William Heather

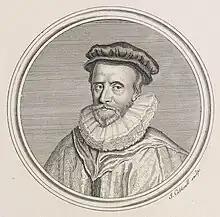
William Heather in 1622

William Heather, or Heyther (c. 1563 – 1627) was a musician, and founder of the position of the Heather Professor of Music at the University of Oxford.